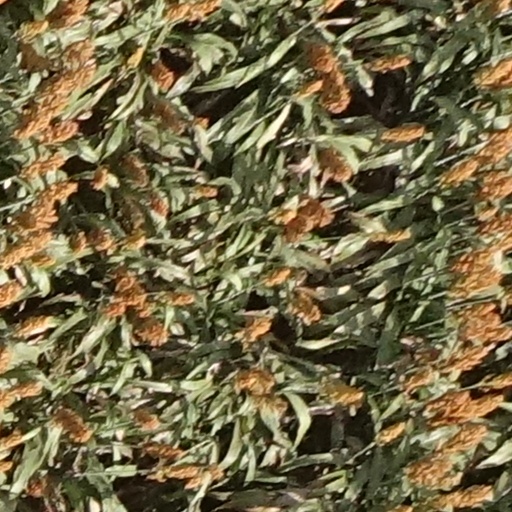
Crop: sorghum